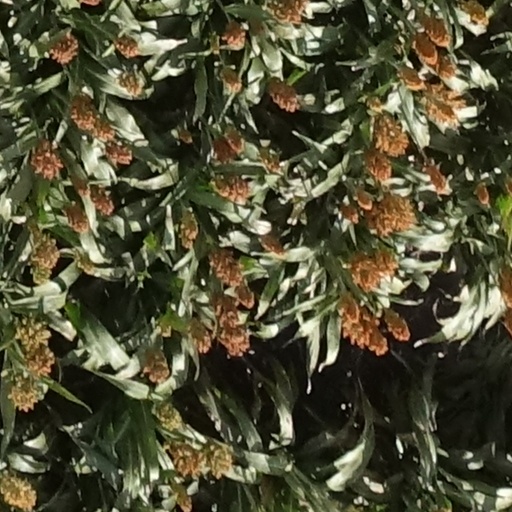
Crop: sorghum